Magdalena Skipper

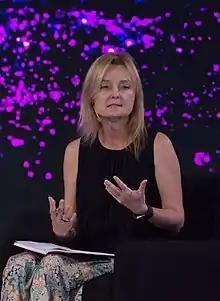
Skipper speaking at Congreso Futuro in 2019

Magdalena Skipper is a British geneticist and editor-in-chief of the journal "Nature". She previously served as an editor of "Nature Reviews Genetics" and the open access journal "Nature Communications".